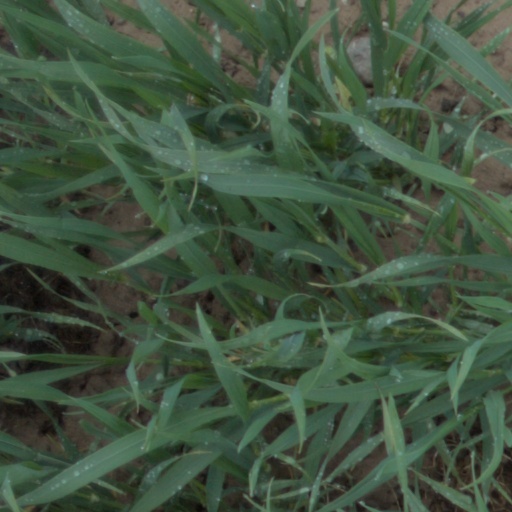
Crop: wheat